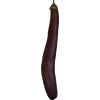
Label: Eggplant long 1